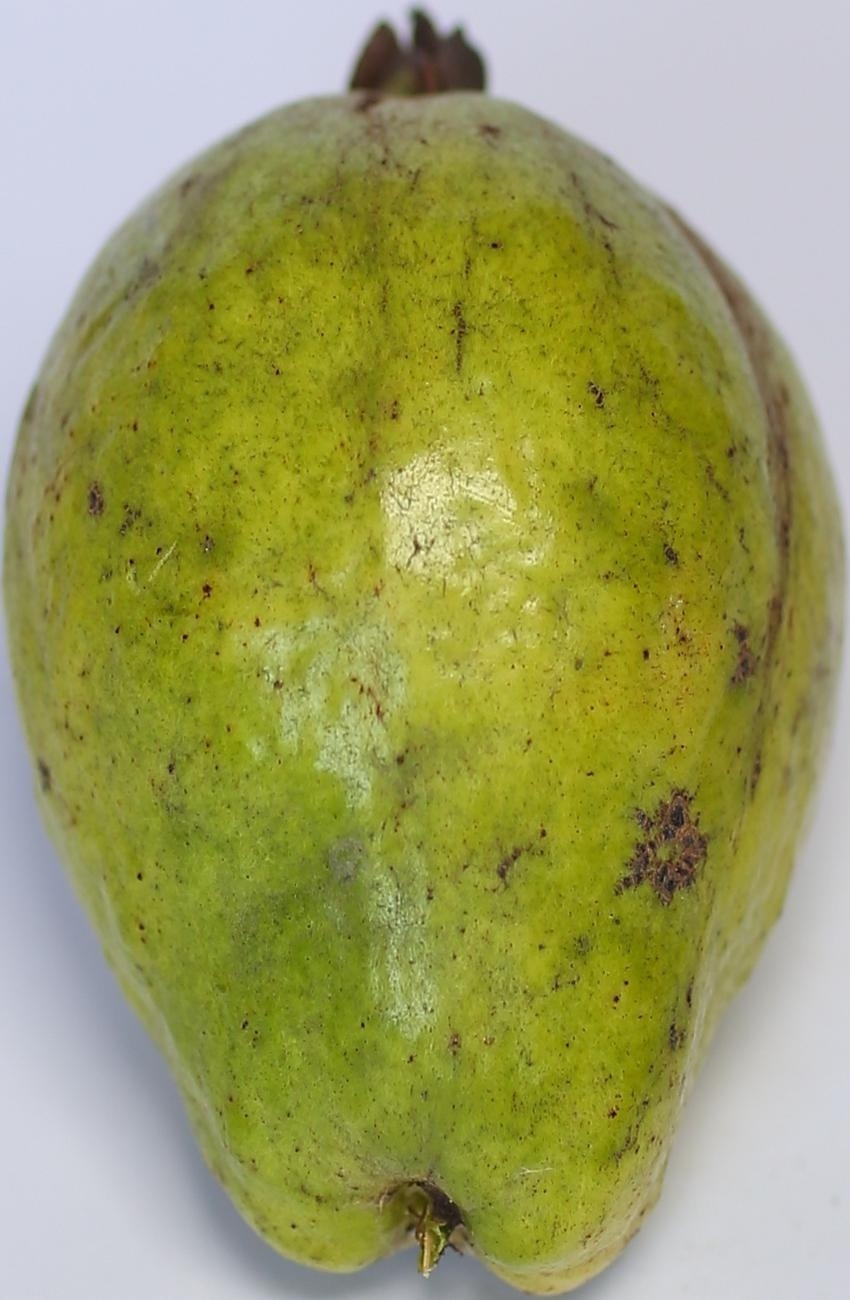
Maturity: green
Variety: thadhrami